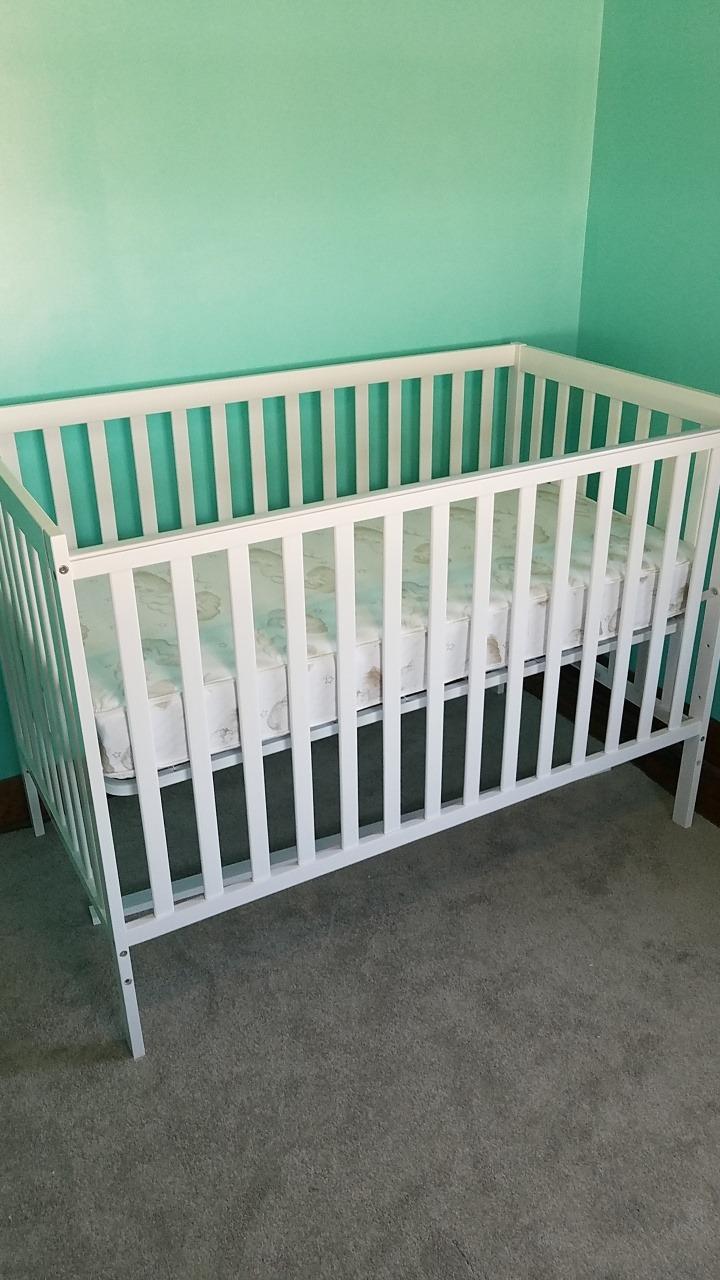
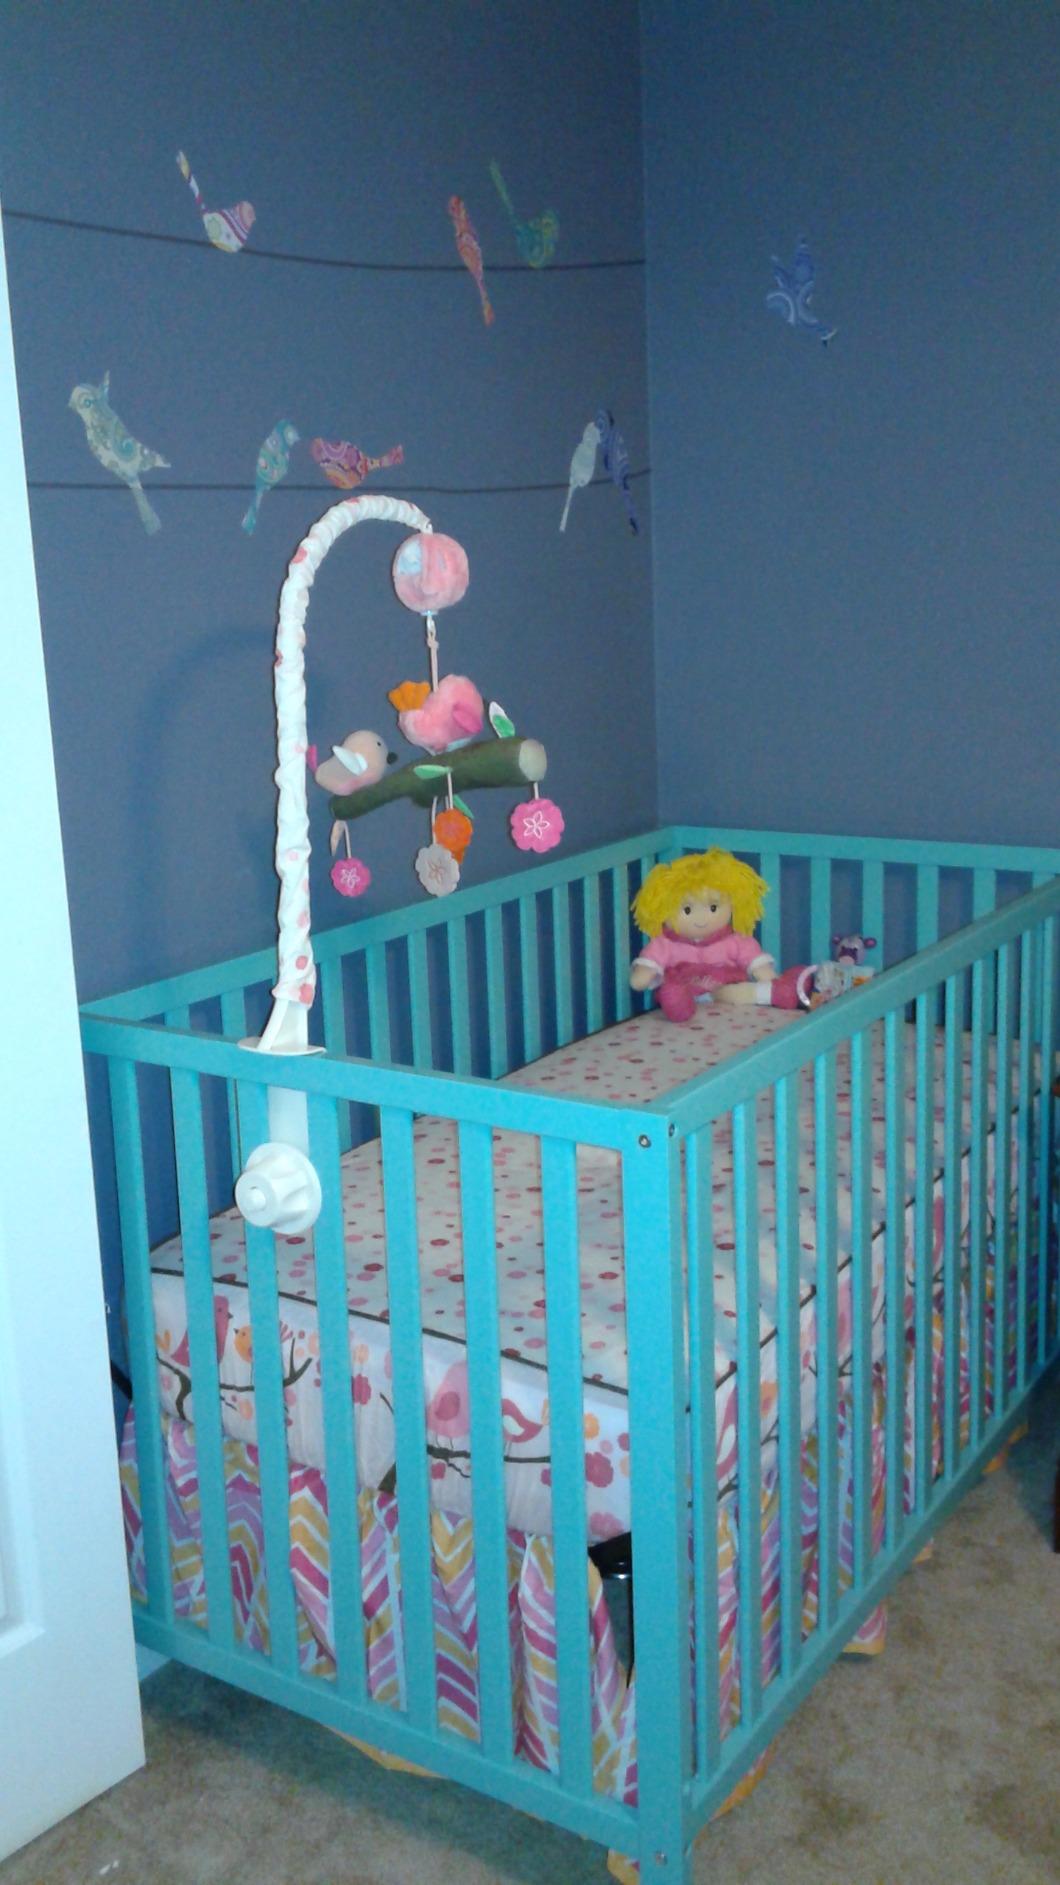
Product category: products_crib
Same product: no